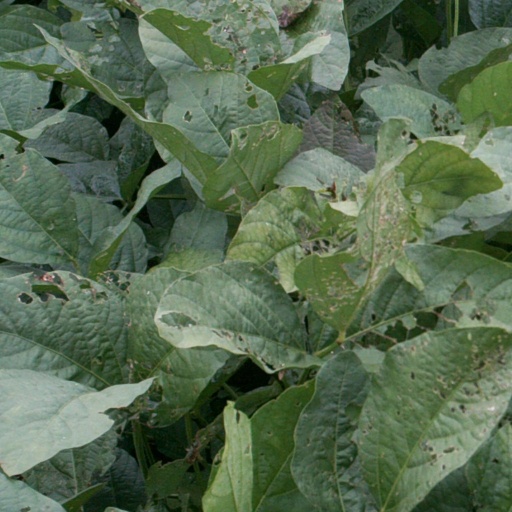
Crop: soybean